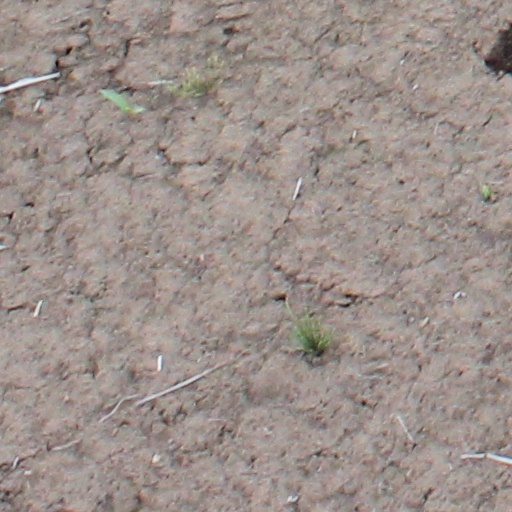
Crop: wheat